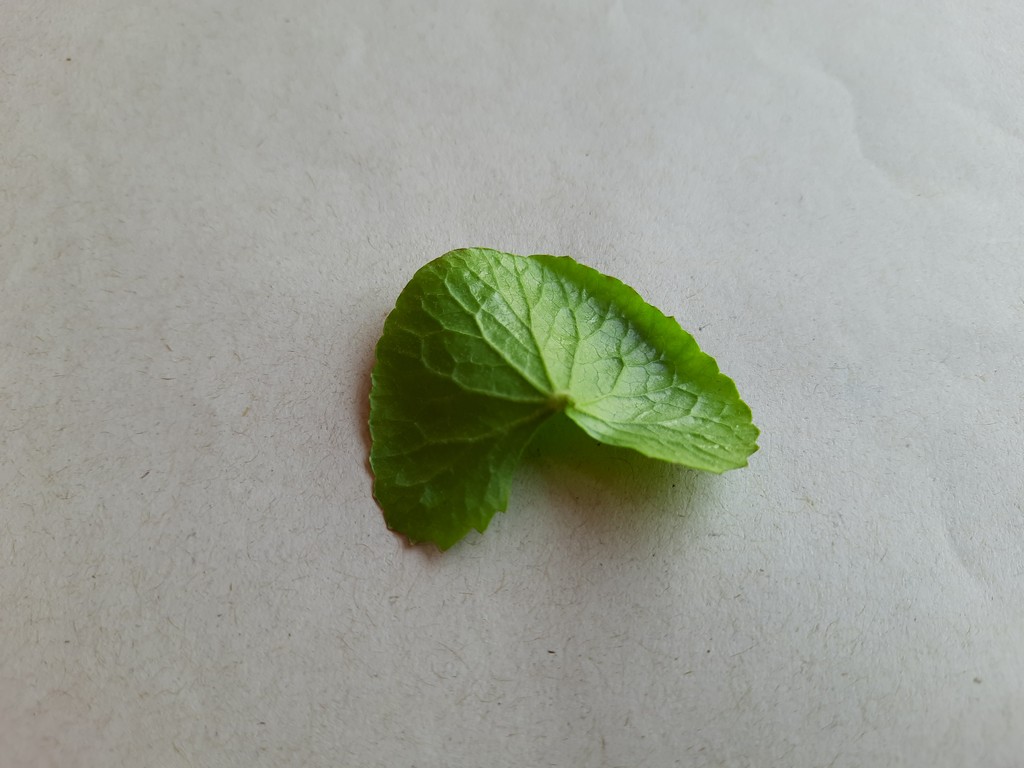
Label: Healthy